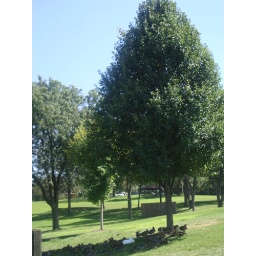
some ducks in the shade of a tree